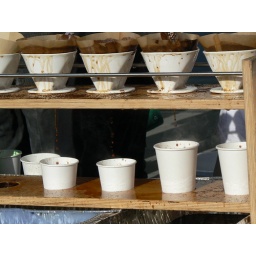
blue bottle coffee in the works